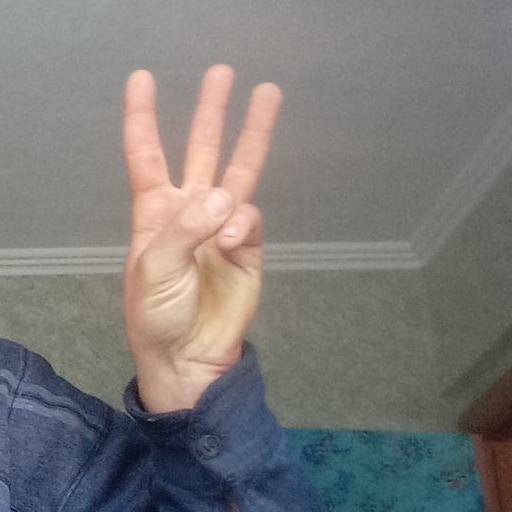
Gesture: three